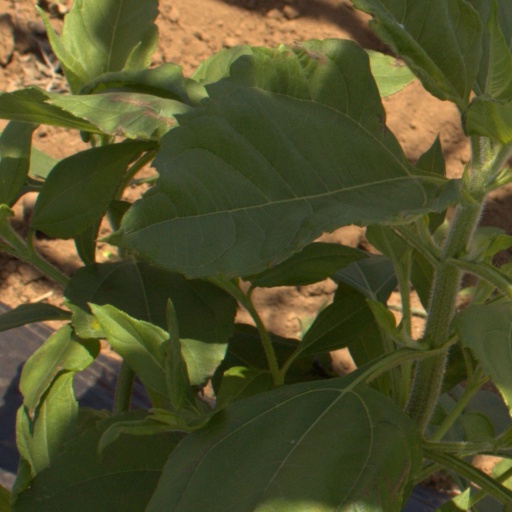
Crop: Jerusalem artichoke